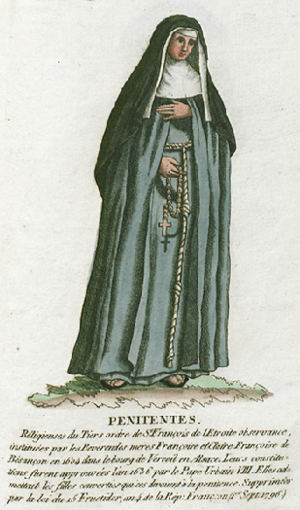
Collection de costumes de tous les ordres monastiques, supprimés à differentes époques, dans la ci-devant Belgique, Bruxelles, Philippe Joseph Maillart et sœur, 1811
Les Filles Rendues de Paris ou Filles Pénitentes, devenues Augustines de l'ordre de la pénitence de la Madeleine, également dénommées Maglorines, Filles de Saint-Magloire, religieuses Augustines de Saint-Magloire ou religieuses Augustines Pénitentes de Paris, surnommées par le peuple Filles de Paris, est un ordre religieux catholique français fondé à la fin du XVᵉ siècle, à la suite des prédications de Jean Tisserand, prédicateur cordelier, à Notre-Dame de Paris.